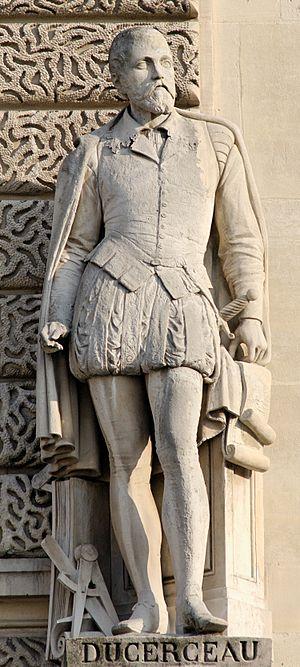
Ducerceau par Georges Diebolt. Pierre, vers 1853. Quatorzième statue du Pavillon Colbert au Pavillon Sully, cour Napoléon, palais du Louvre.
Les Hommes illustres ou Hommes célèbres sont une série de 86 statues installées sur les ailes de la cour Napoléon du palais du Louvre à Paris, en France, entre 1853 et 1857.